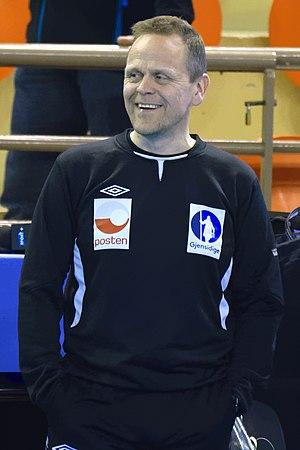
Thorir Hergeirsson, sélectionneur et entraîneur de l'équipe féminine de Norvège de handball. Lors du match Norvège / Pologne pendant la Golden League, le 19 mars 2015.
Þórir Hergeirsson est un entraîneur islandais de handball. Il est depuis 2009 à la tête de la sélection féminine norvégienne, qu'il a menée à de très nombreuses victoires.